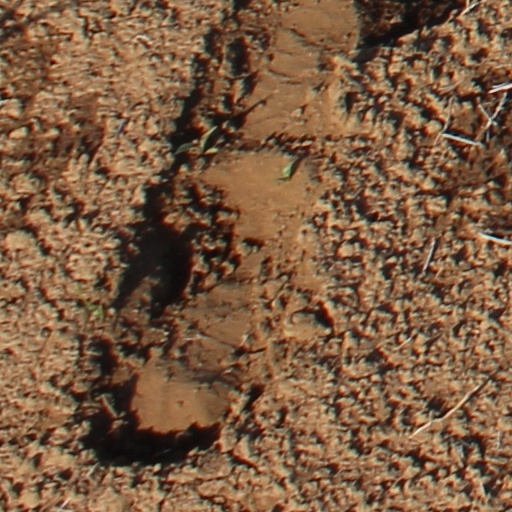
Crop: wheat